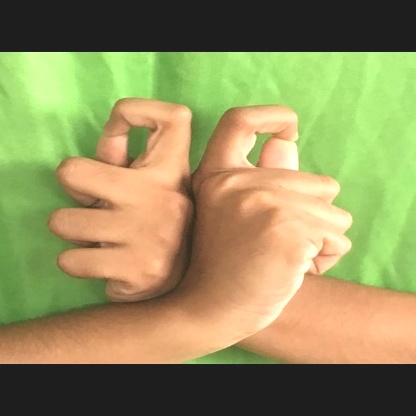
Mudra: Berunda